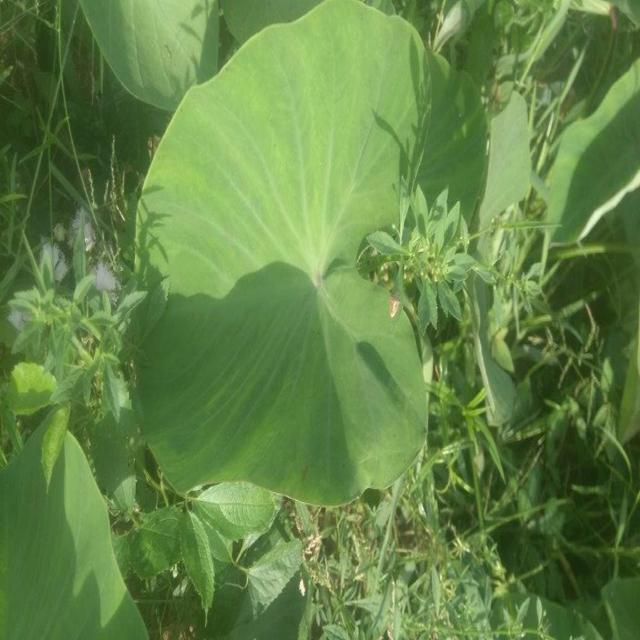
Label: Healthy